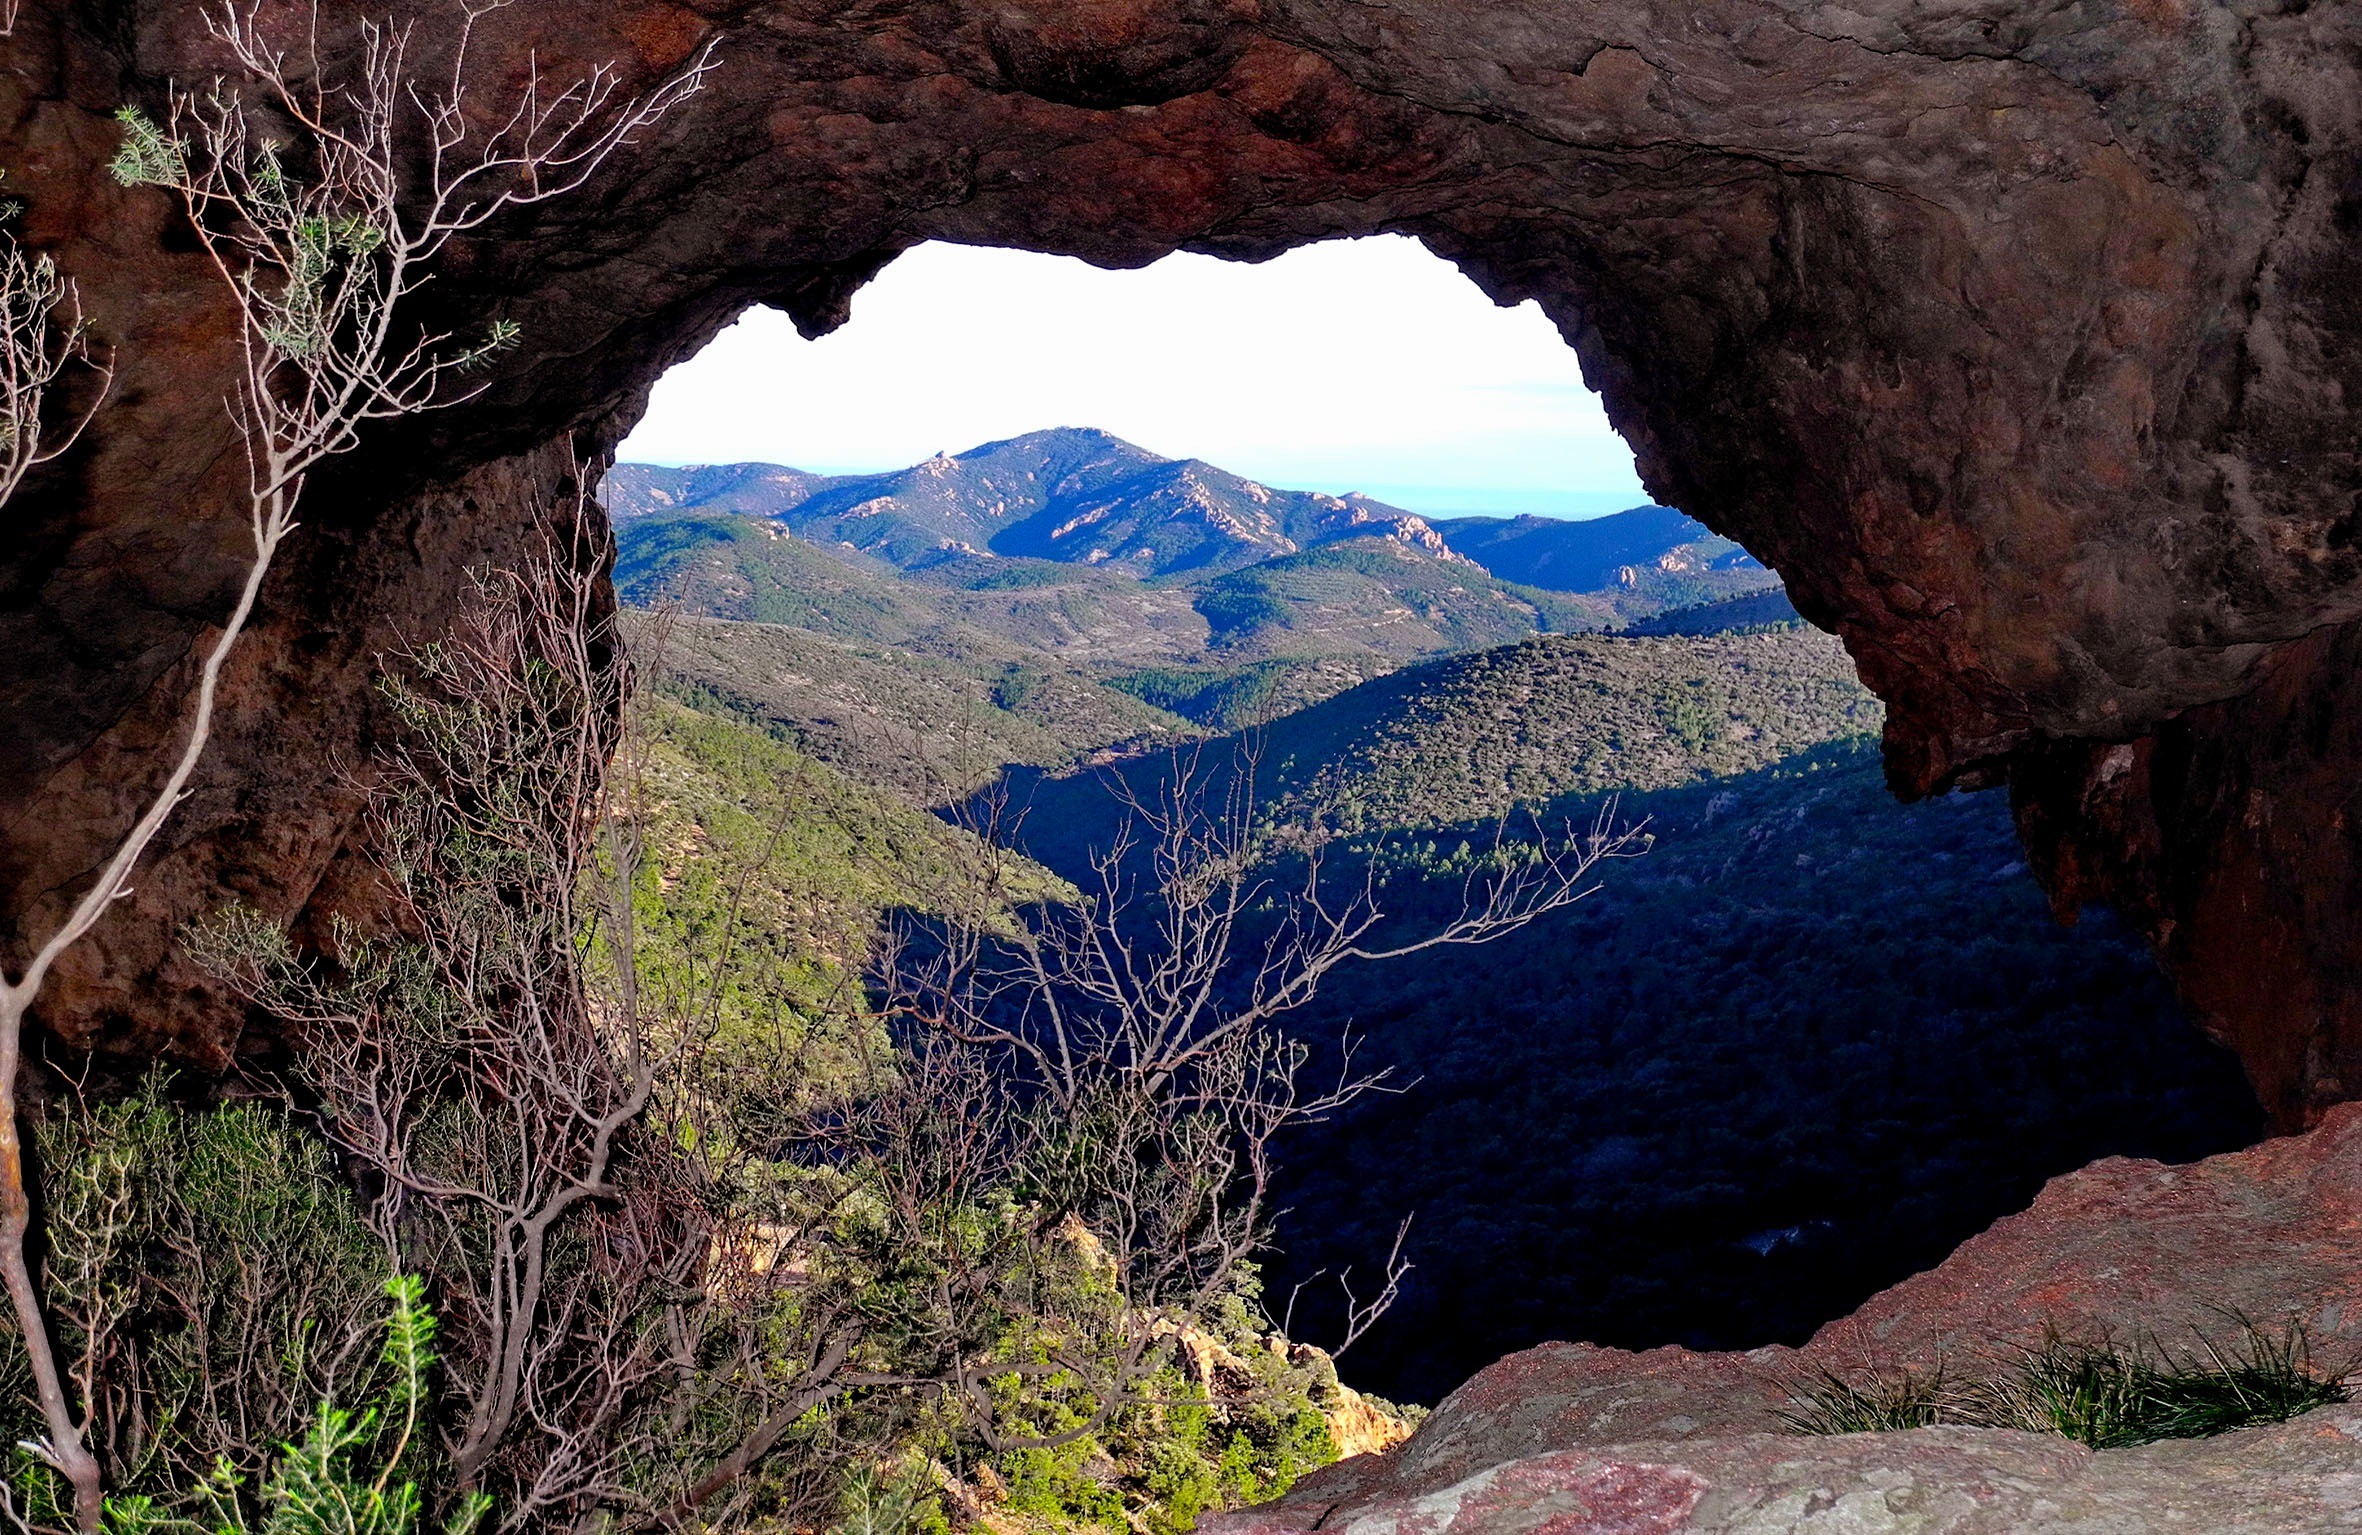
landscape, nature, forest, rock, wilderness, countryside, view, valley, stone, country, summer, formation, france, arch, spring, scenic, gorge, canyon, trees, arched, woods, outside, geology, mountains, ravine, wadi, landform, natural arch, geographical feature